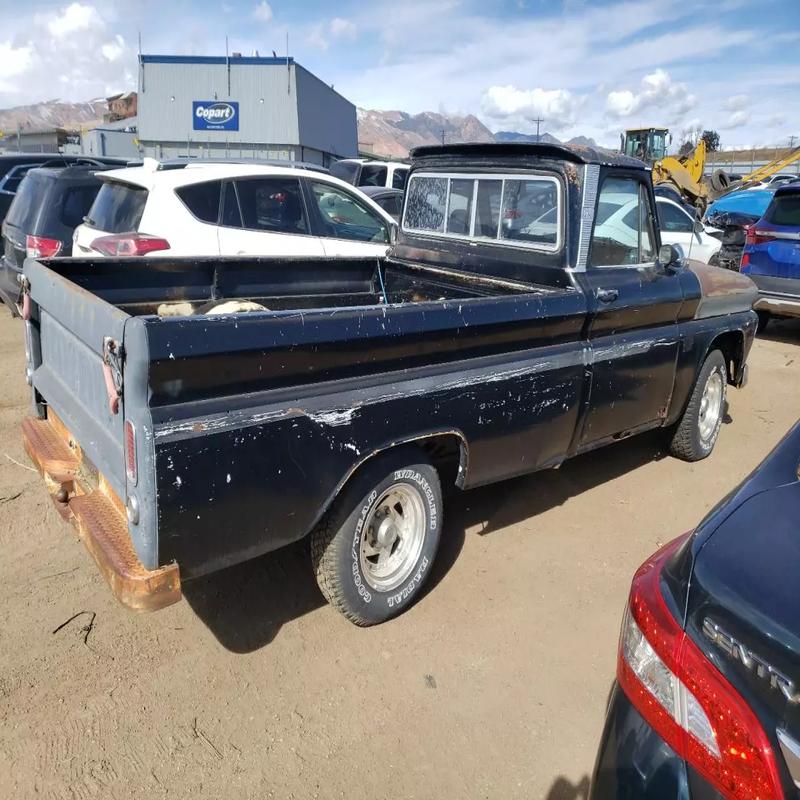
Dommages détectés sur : capot, pare-brise avant, aile avant droite, aile avant gauche, porte avant droite, porte avant gauche, porte arrière droite, porte arrière gauche, aile arrière droite, aile arrière gauche, pare-brise arrière, malle, pare-choc arrière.
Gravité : mineur